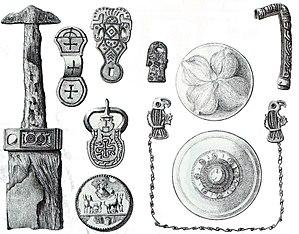
objet de fouilles archéologiques.
Monceau-le-Neuf-et-Faucouzy est une commune française située dans le département de l'Aisne, en région Hauts-de-France.